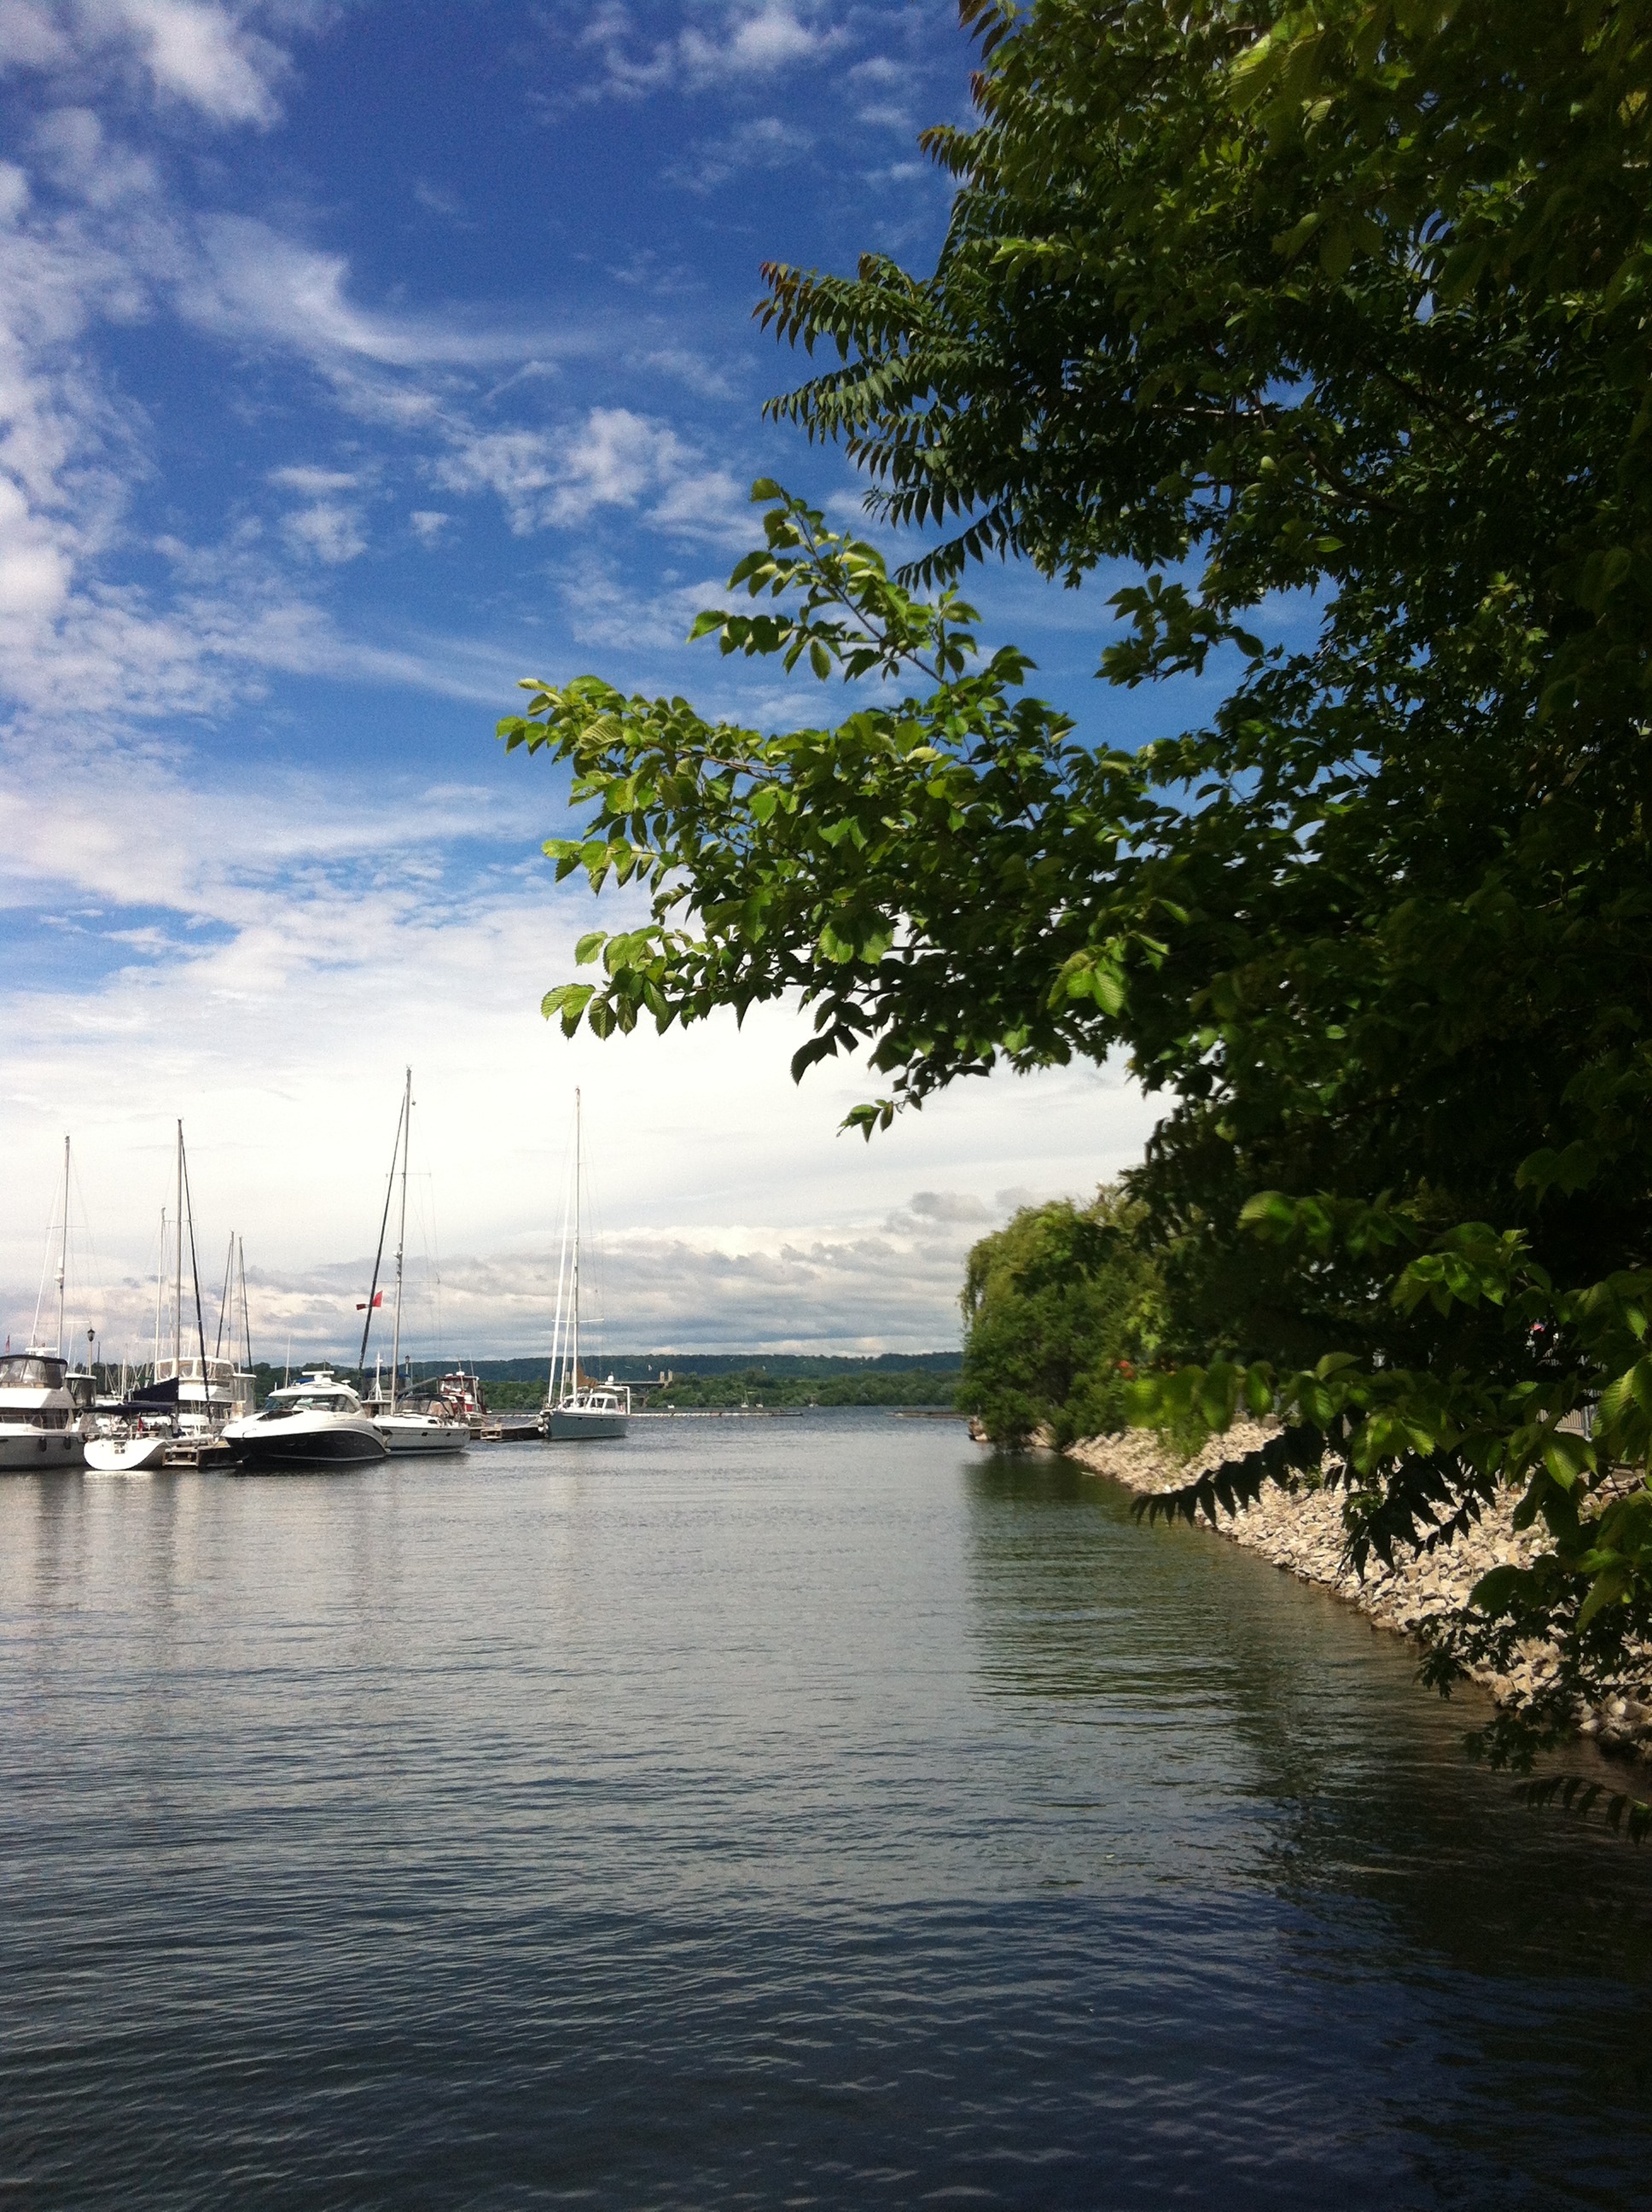
sea, tree, water, dock, sky, boat, shore, lake, river, green, reflection, vehicle, bay, blue, waterway, body of water, trees, boating, boats, channel, landform